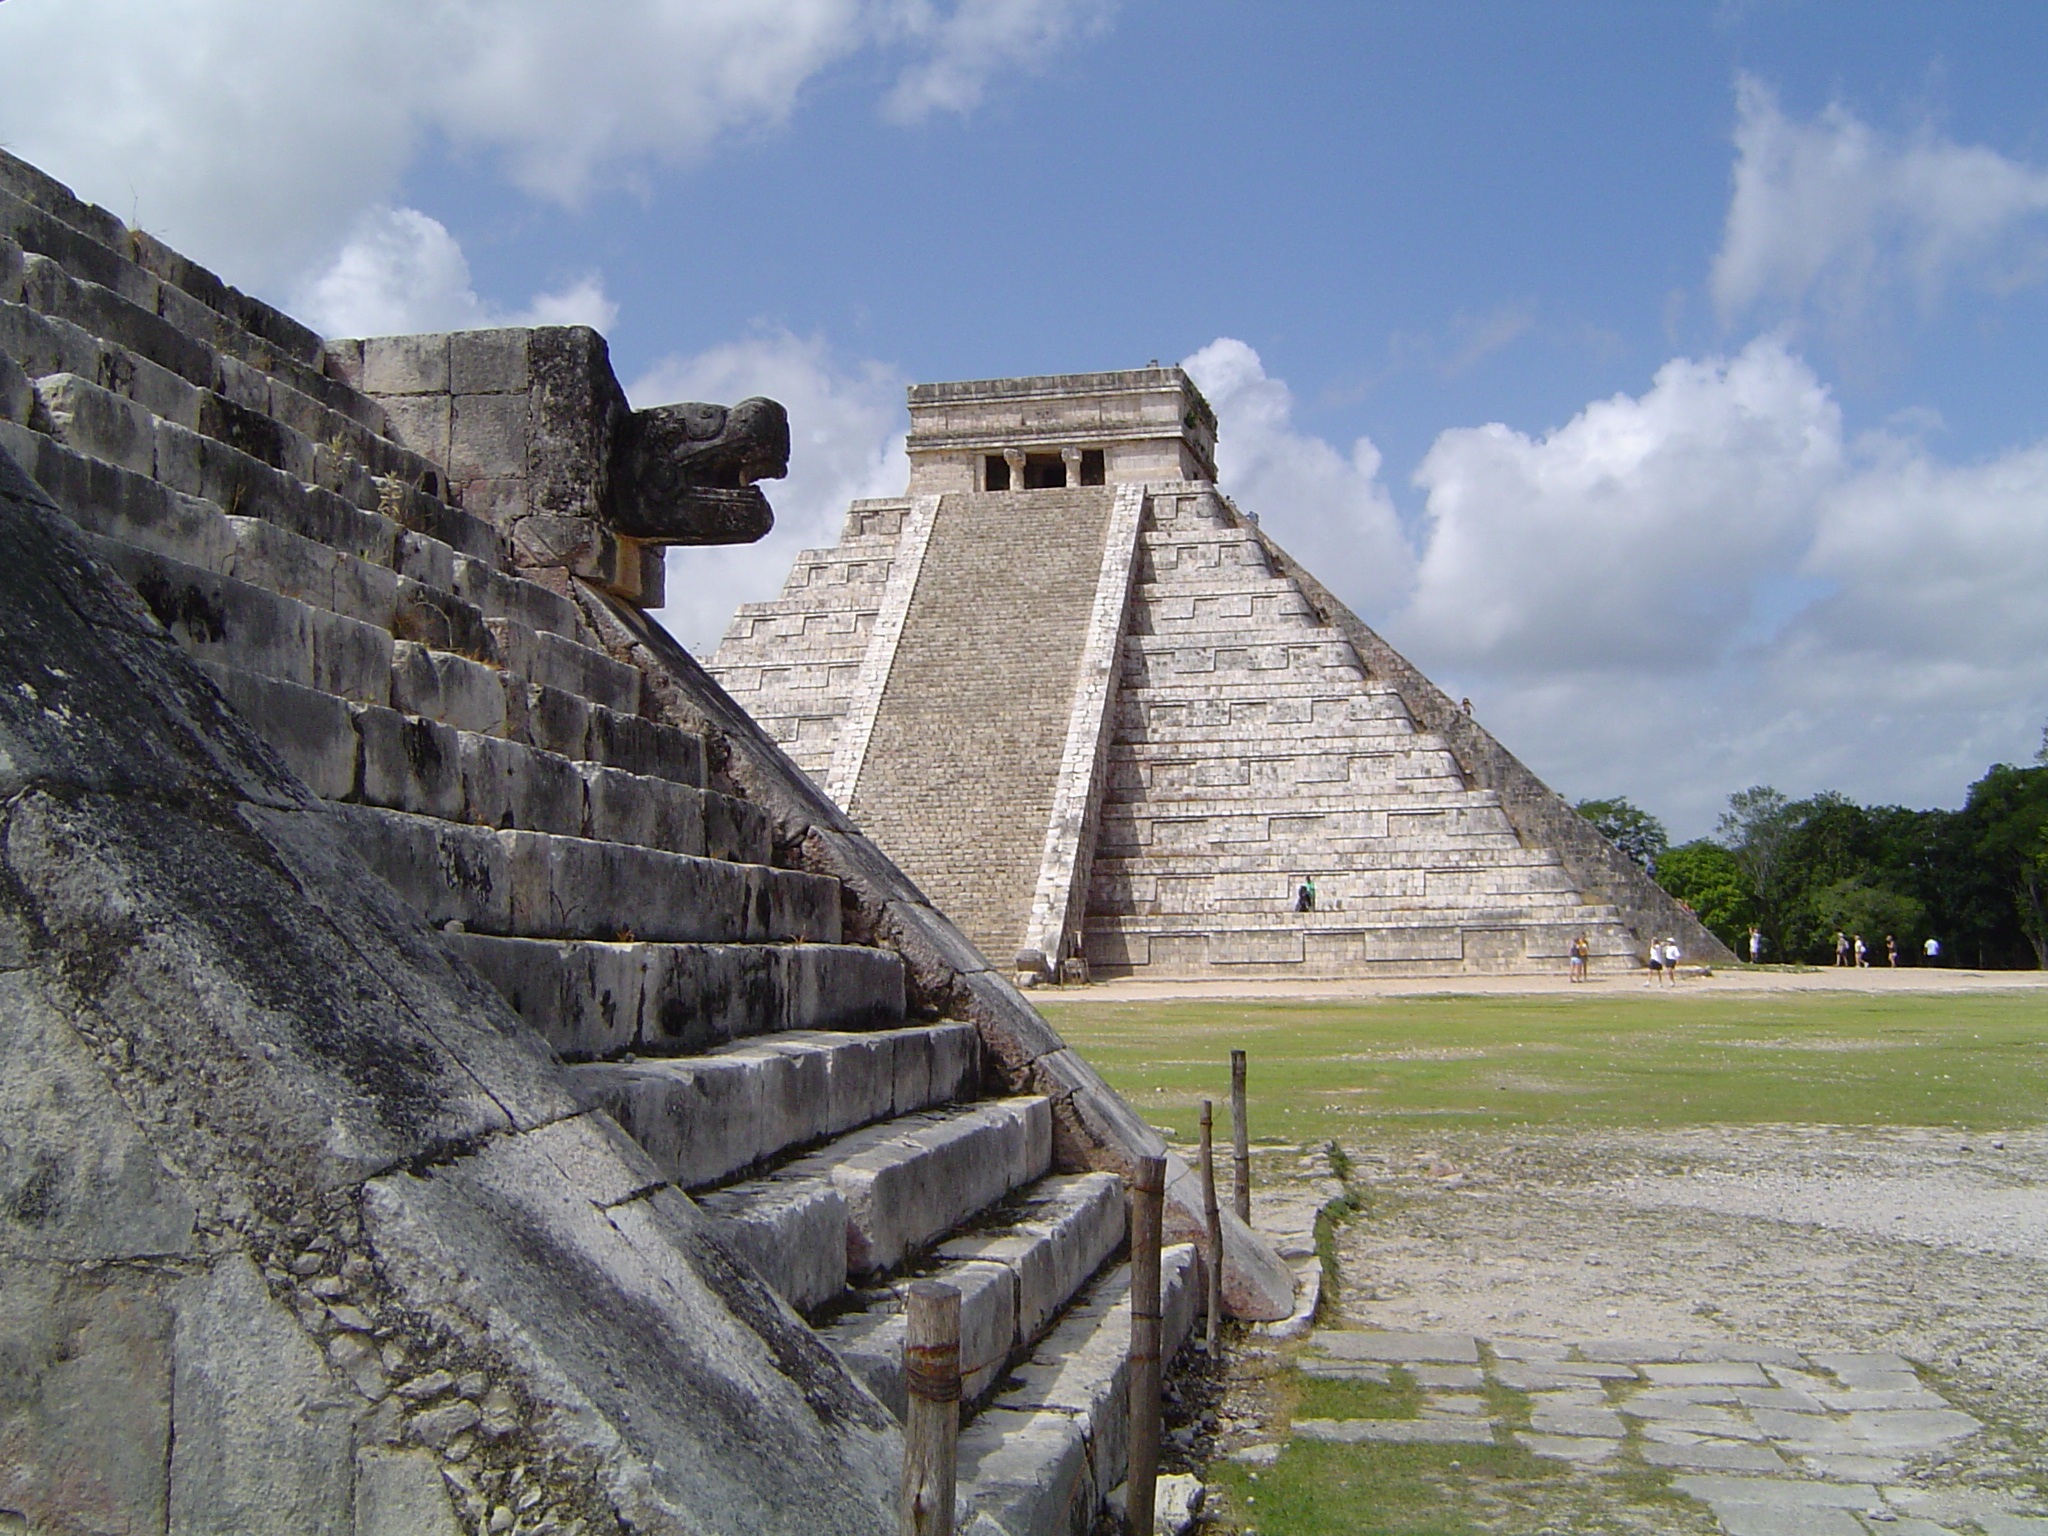
architecture, building, wall, monument, travel, landmark, fortification, tourism, temple, mexico, ruins, maya, pyramids, archaeological site, historic site, ancient history, maya civilization